Bangkong

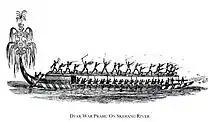
Iban war prahu on Skerang (Skrang) river.

Bangkong is the war boat of Dayak people, notably used by sea dayaks (Iban people) of Indonesia, Malaysia and Brunei. Used for riverine warfare in Borneo, the boats were also capable of sailing across the sea.